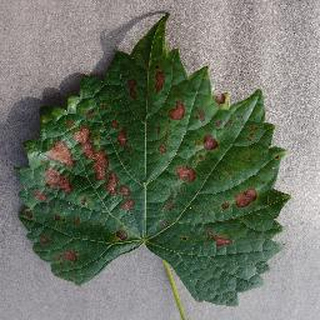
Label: grape_esca_black_measles